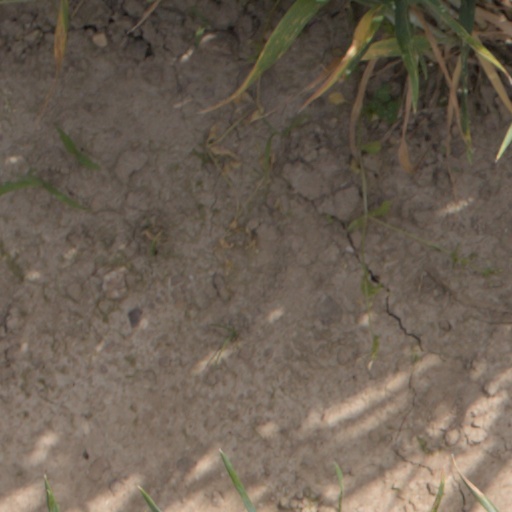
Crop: wheat